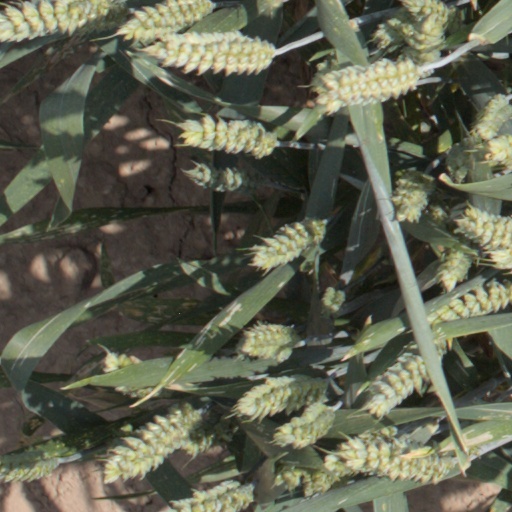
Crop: wheat